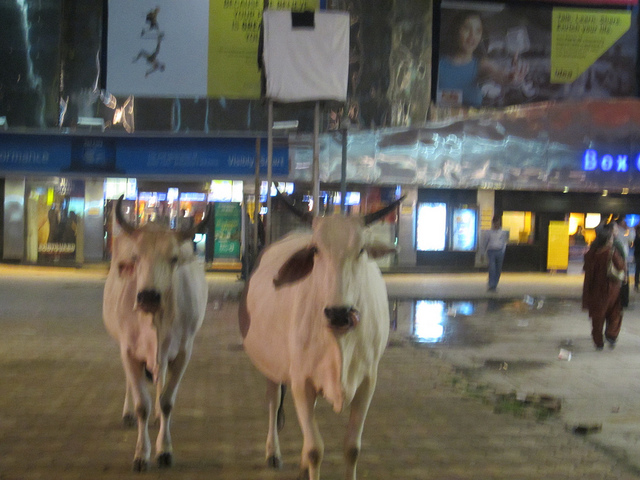
user: Given an image and a question. Answer the question in a short answer. Question: In which country was this picture likely taken? Short Answer:
assistant: mexico